Friedrich Boßhammer

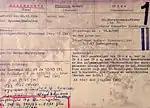
Index card for Boßhammer during RSHA investigations conducted after World War II (Topography of Terror museum, Berlin)

Boßhammer studied law in Cologne and Heidelberg, taking his first and second State examination in 1931 and 1935.